Moston Brook

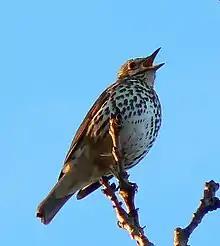
Song thrushes have been found around Moston Brook (illustrative)

The area was largely rural but had been engaged in the washing, bleaching and dyeing of yarns since the 16th century, although Moston itself was mostly noted for silk weaving. By 1848, Moston Mill Print Works had already sprung up next to the brook to make use of the running water, joined later by Spring Valley Dye Works in Failsworth. A mill pond, a mill race and a weir were constructed to feed the former, of which only the weir remains. Monsall Hospital was constructed on the banks of the brook in 1871. In 1878, North Road football stadium and cricket ground was built nearby for the use of Newton Heath LYR works team, the team that would later become Manchester United F.C.